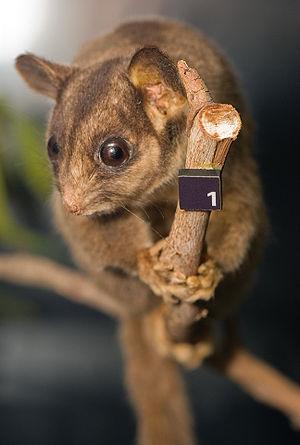
Le phalanger de Leadbeater est une espèce d'opossum de la famille des Petauridae endémique de l'Australie. C'est l'unique espèce du genre Gymnobelideus. Il doit son nom à l'ancien taxidermiste du musée d'histoire naturelle de l'État de Victoria, John Leadbeater.
Petauroidea est une super-famille de mammifère.